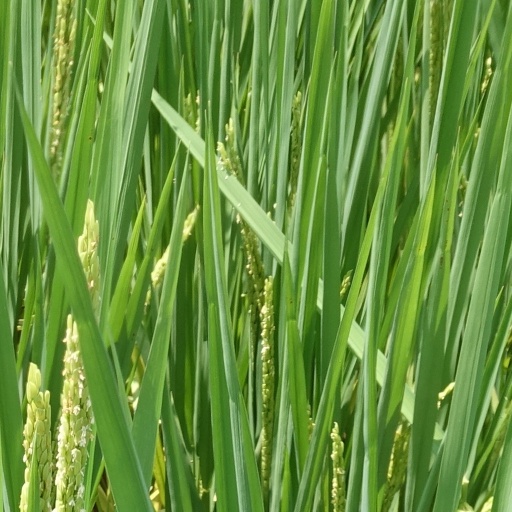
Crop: rice